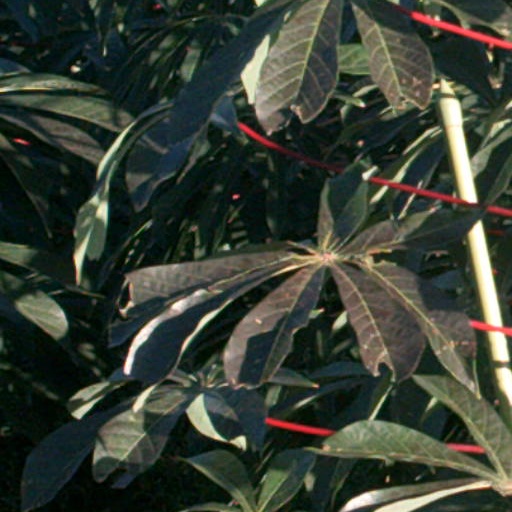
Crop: cassava